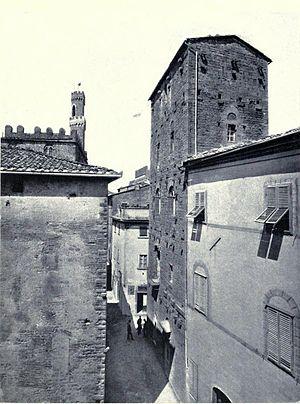
Vers 1905
La république de Volterra était une république communale de l'Italie médiévale qui exista entre le milieu du XIIᵉ siècle et 1361, date de son intégration à la république de Florence.